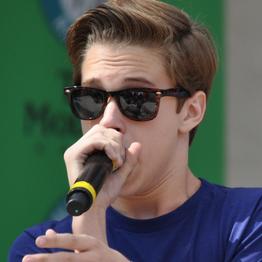
Age: 16